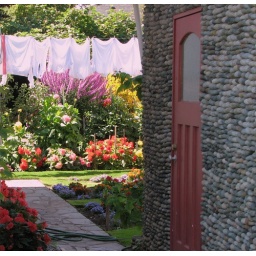
Bright white wash and bright colored flowers and an interesting &amp;quot;stone&amp;quot; wall, drew me in to take this picture.